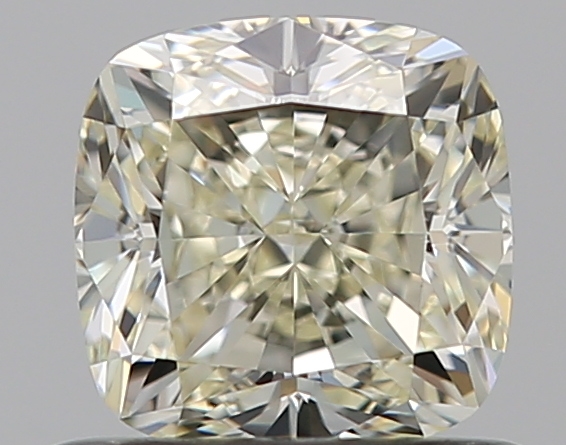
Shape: cushion
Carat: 0.71
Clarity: IF
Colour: N
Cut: EX
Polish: EX
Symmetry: EX
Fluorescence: N
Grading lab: GIA
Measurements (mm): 4.9 x 4.89 x 3.4